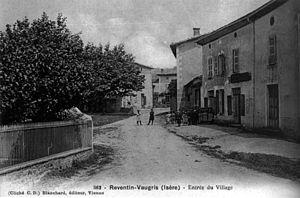
Reventin-Vaugris est une commune française située dans le département de l'Isère en région Auvergne-Rhône-Alpes.